Sergio Rico

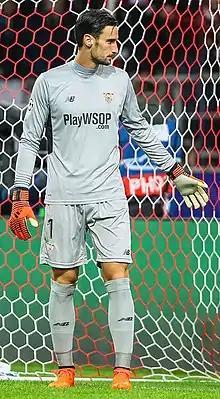
Rico with Sevilla in 2017

Sergio Rico González (born 1 September 1993) is a Spanish professional footballer who plays as a goalkeeper for Qatar Stars League club Al-Gharafa.